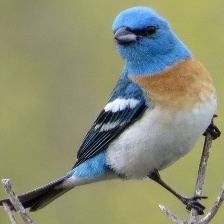
Species: LAZULI BUNTING
Scientific name: PASSERINA AMOENA
ImageNet parent category: indigo_bunting